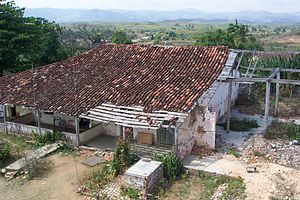
Valle de los Ingenios
Tidligere slavehuse i Manaca Ignaza.
Valle de los Ingenios dalen er en serie af tre indbyrdes forbundne dale omkring 12 km uden for byen Trinidad på Cuba. De tre dale, San Luis, Santa Rosa og Meyer var fra slutningen af 1700-tallet og frem til slutningen af 1800-tallet centrum for sukkerproduktionen i Cuba. På branchens top var her, at de fleste af de 50 aktive sukkermøller som beskæftigede mere end 30.000 slaver. Hele området dækker 270 km² og omfatter pladser til mere end 70 sukkerfabrikker. I 1988 blev Valle de los Ingenios dalen optaget på UNESCOs Verdensarvsliste.